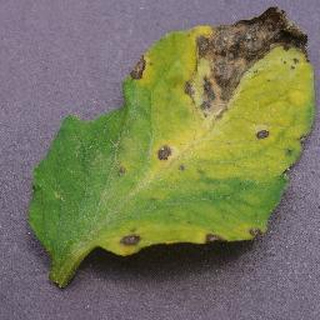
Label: tomato_septoria_leaf_spot